Hélio Fernando Barbosa Lopes

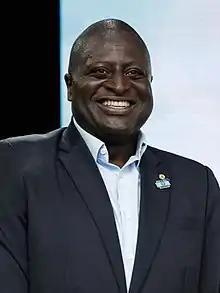

Hélio Fernando Barbosa Lopes (Rio de Janeiro, March 28, 1969), also known as Hélio Negão (literally: big black Hélio) and Hélio Bolsonaro, is a Brazilian politician and former military officer.